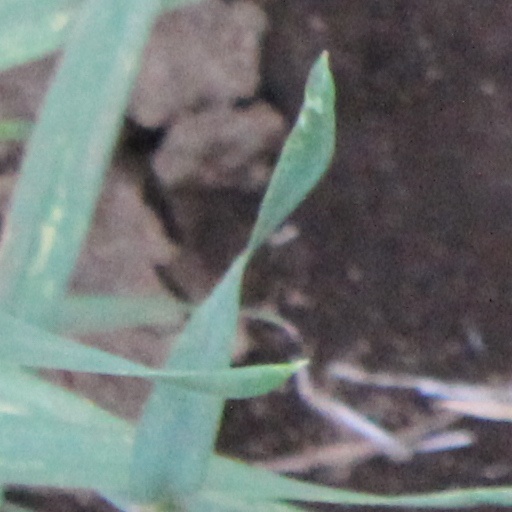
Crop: wheat